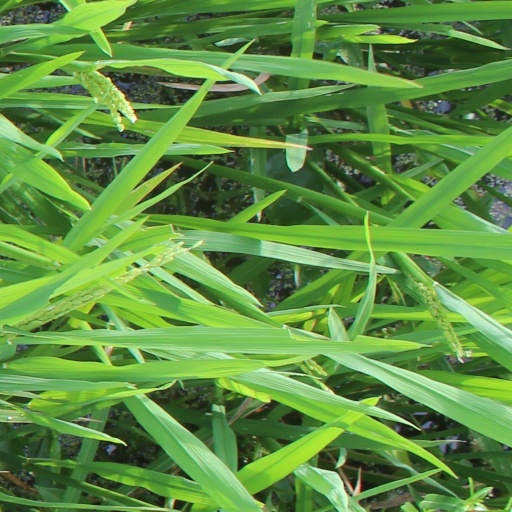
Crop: rice